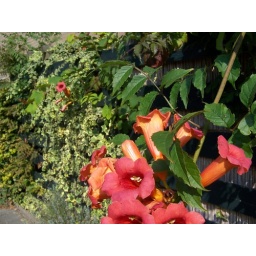
A climbing plant that grows against my fence